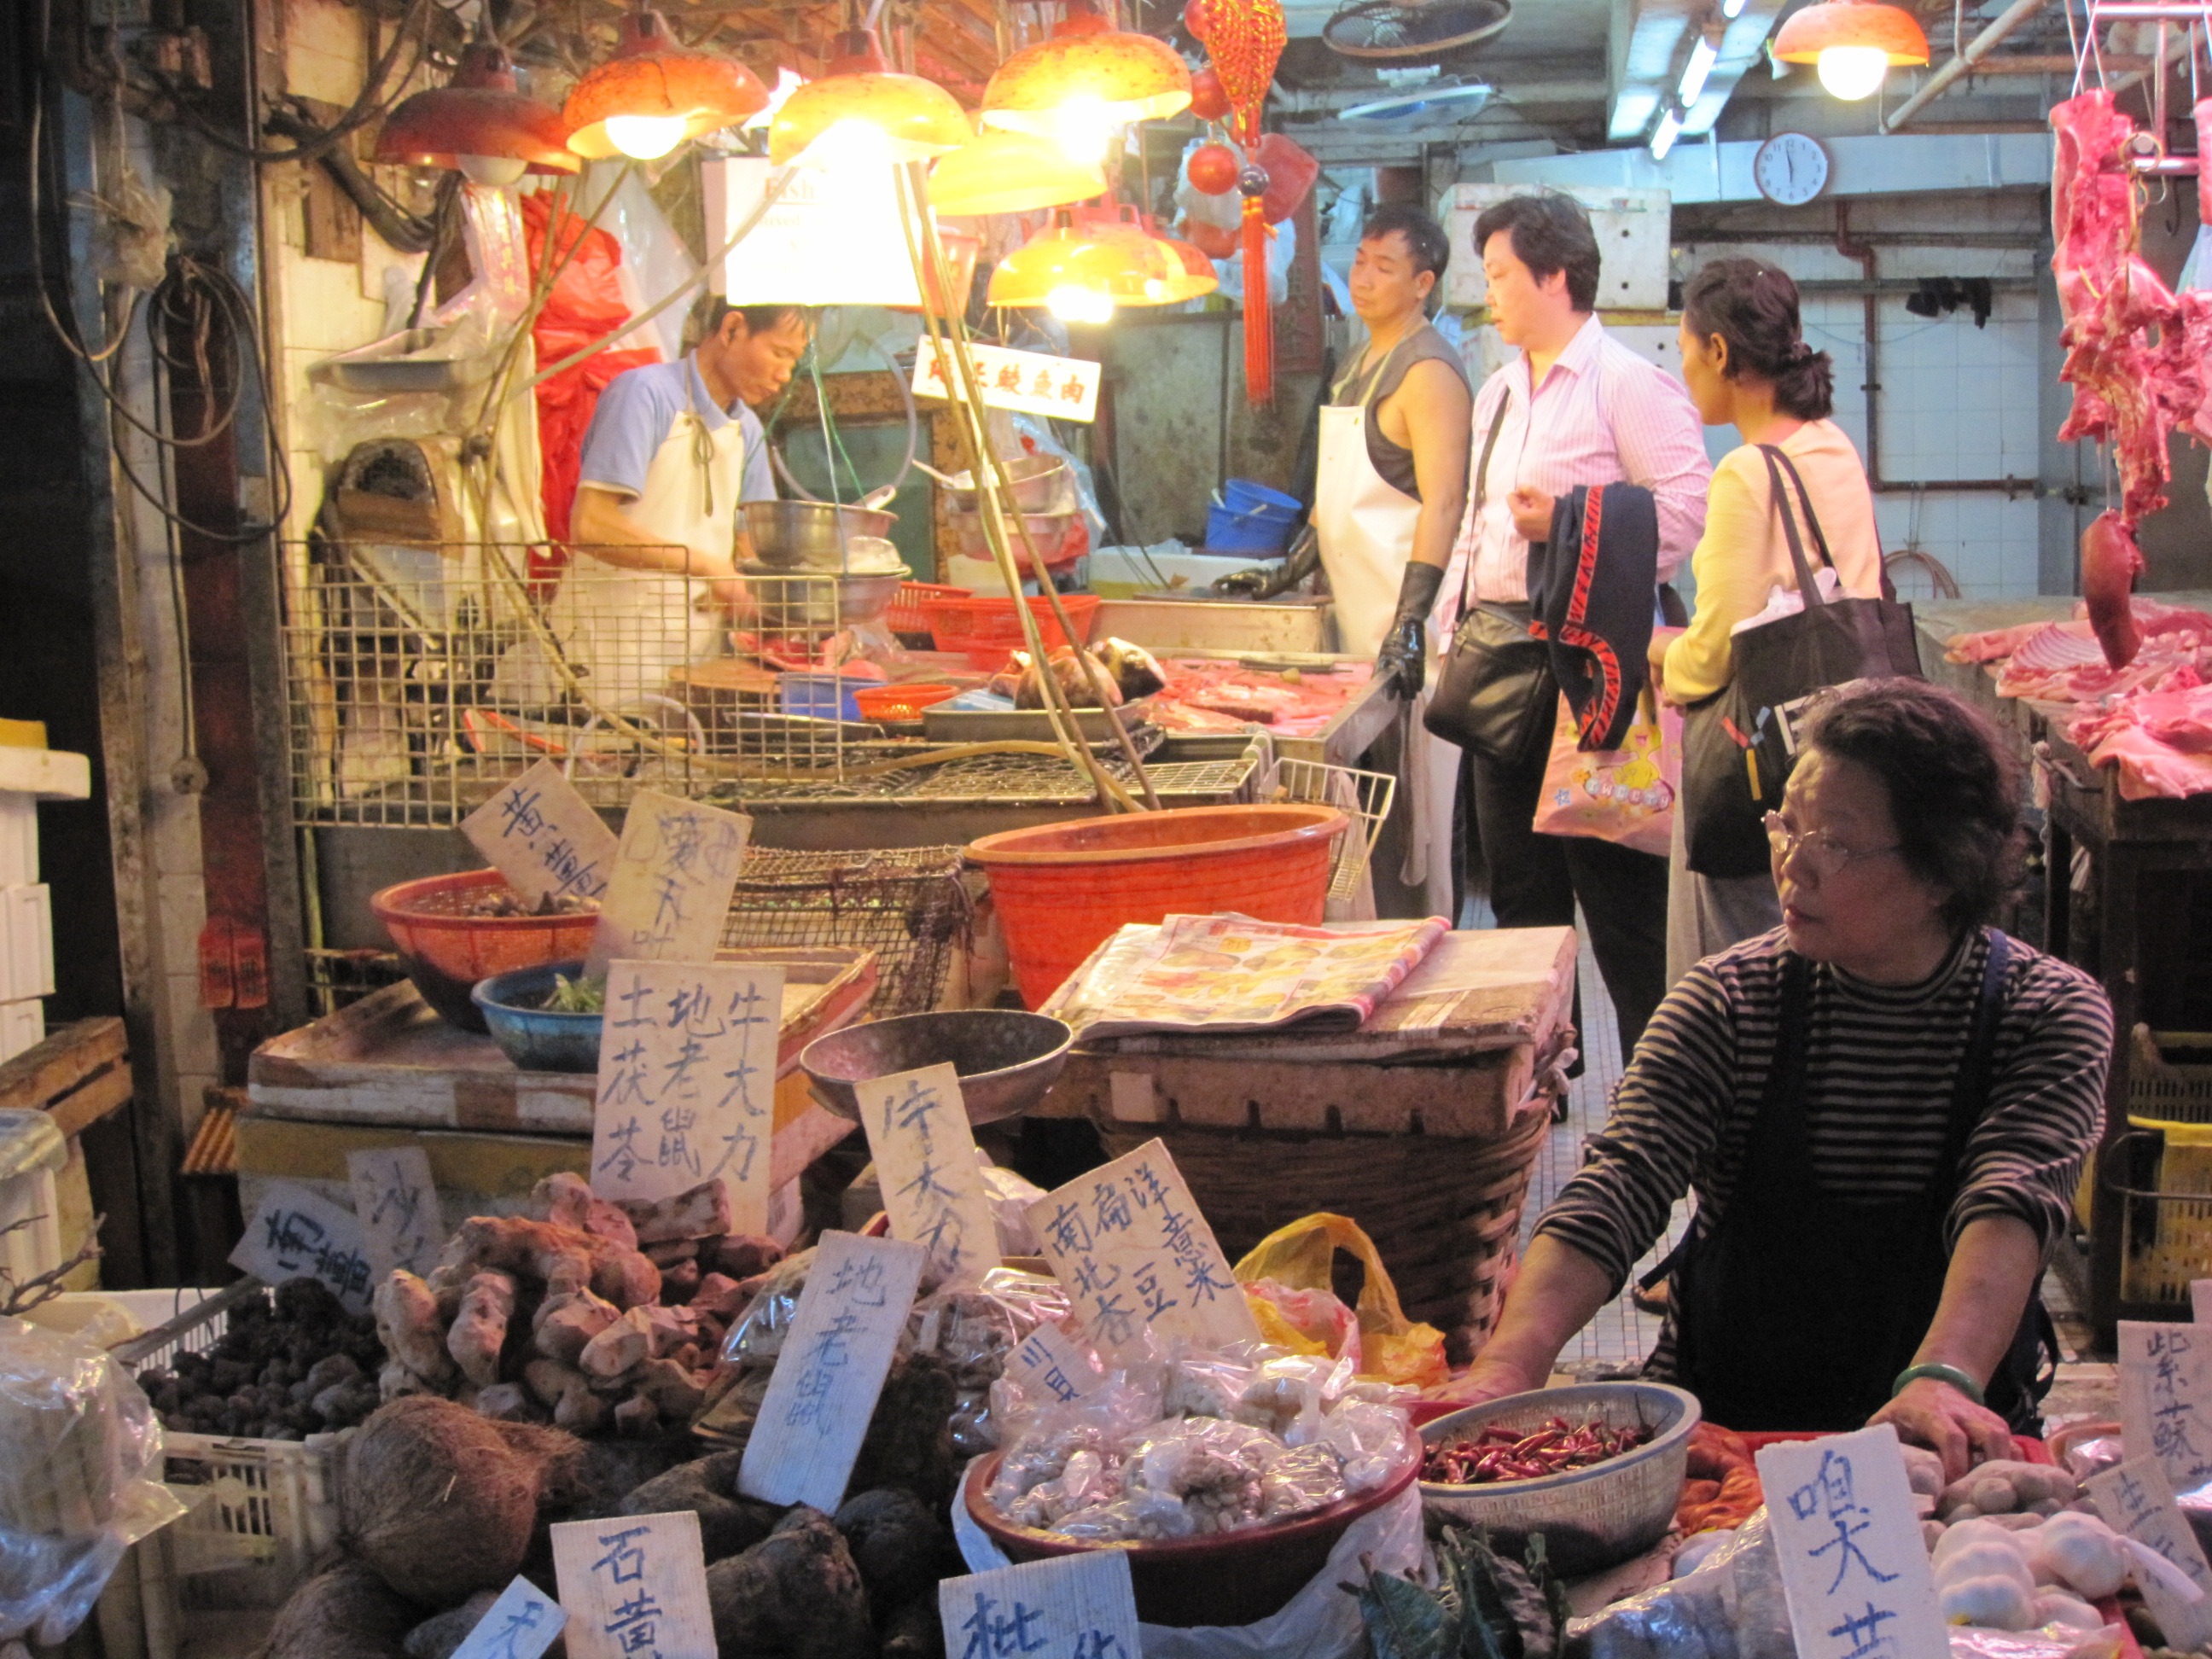
city, food, chinese, vendor, bazaar, market, marketplace, public space, stall, street food, china, flea market, retail, sense, geographical feature, human settlement